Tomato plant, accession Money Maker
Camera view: bottom (45 deg); turntable rotation: 120 degrees
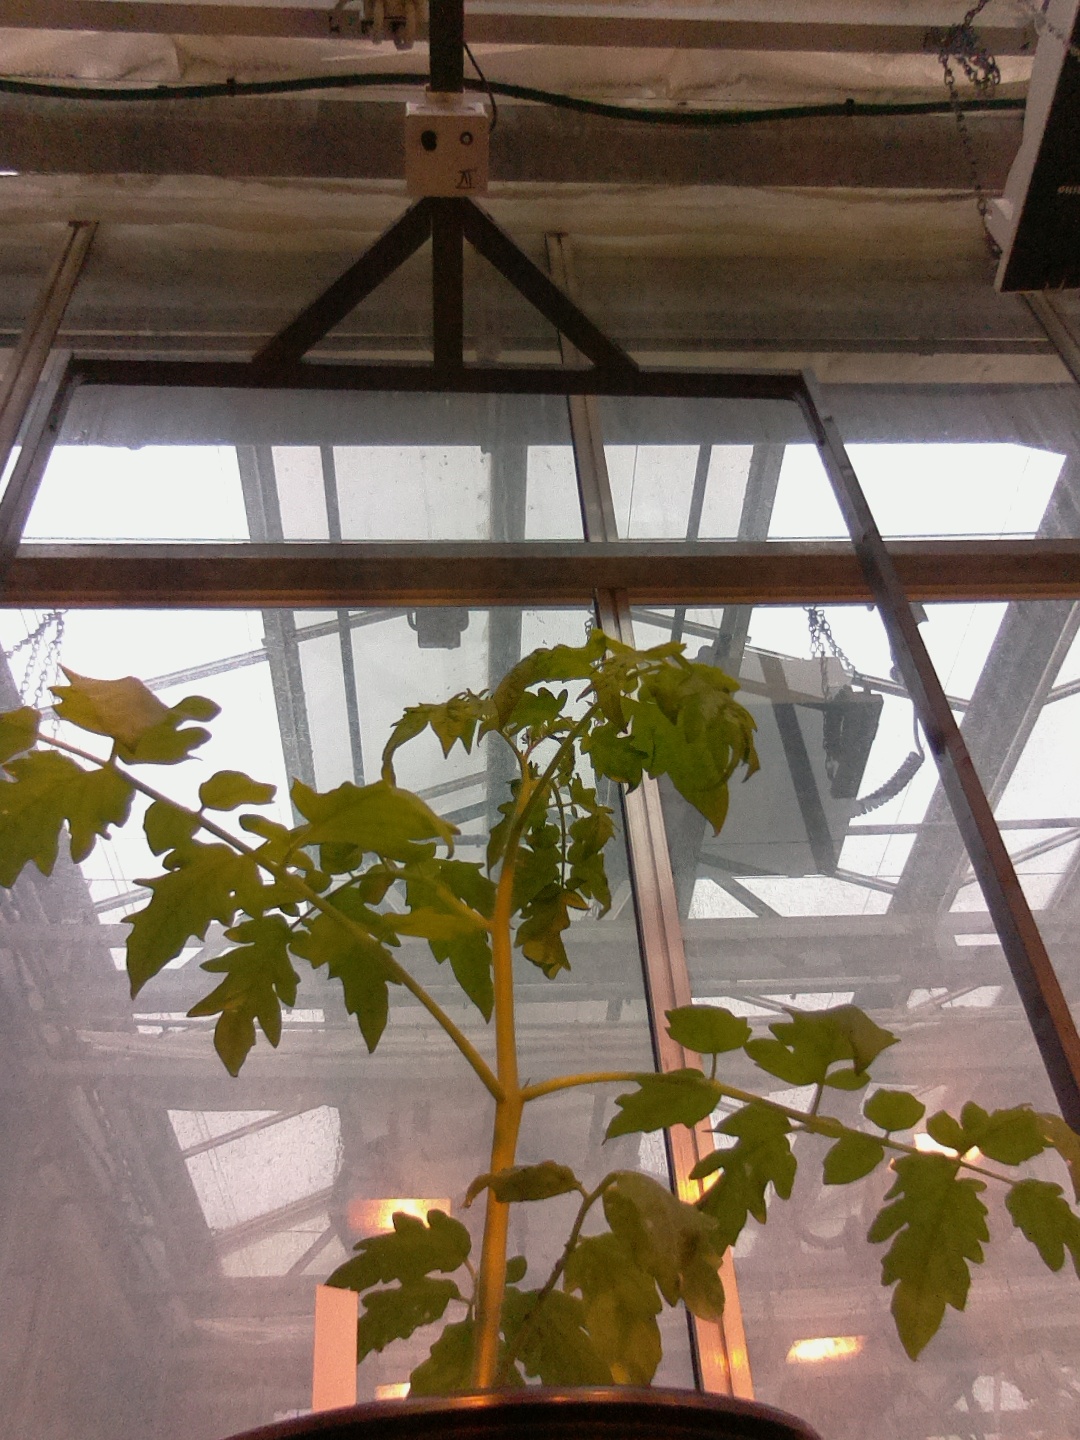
BBCH growth stage 13: 6 of true leaves visible